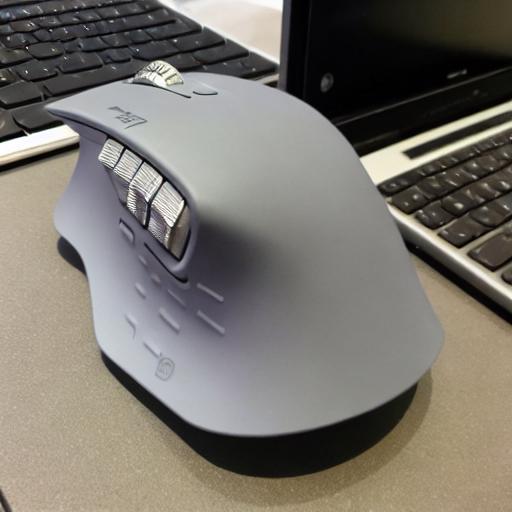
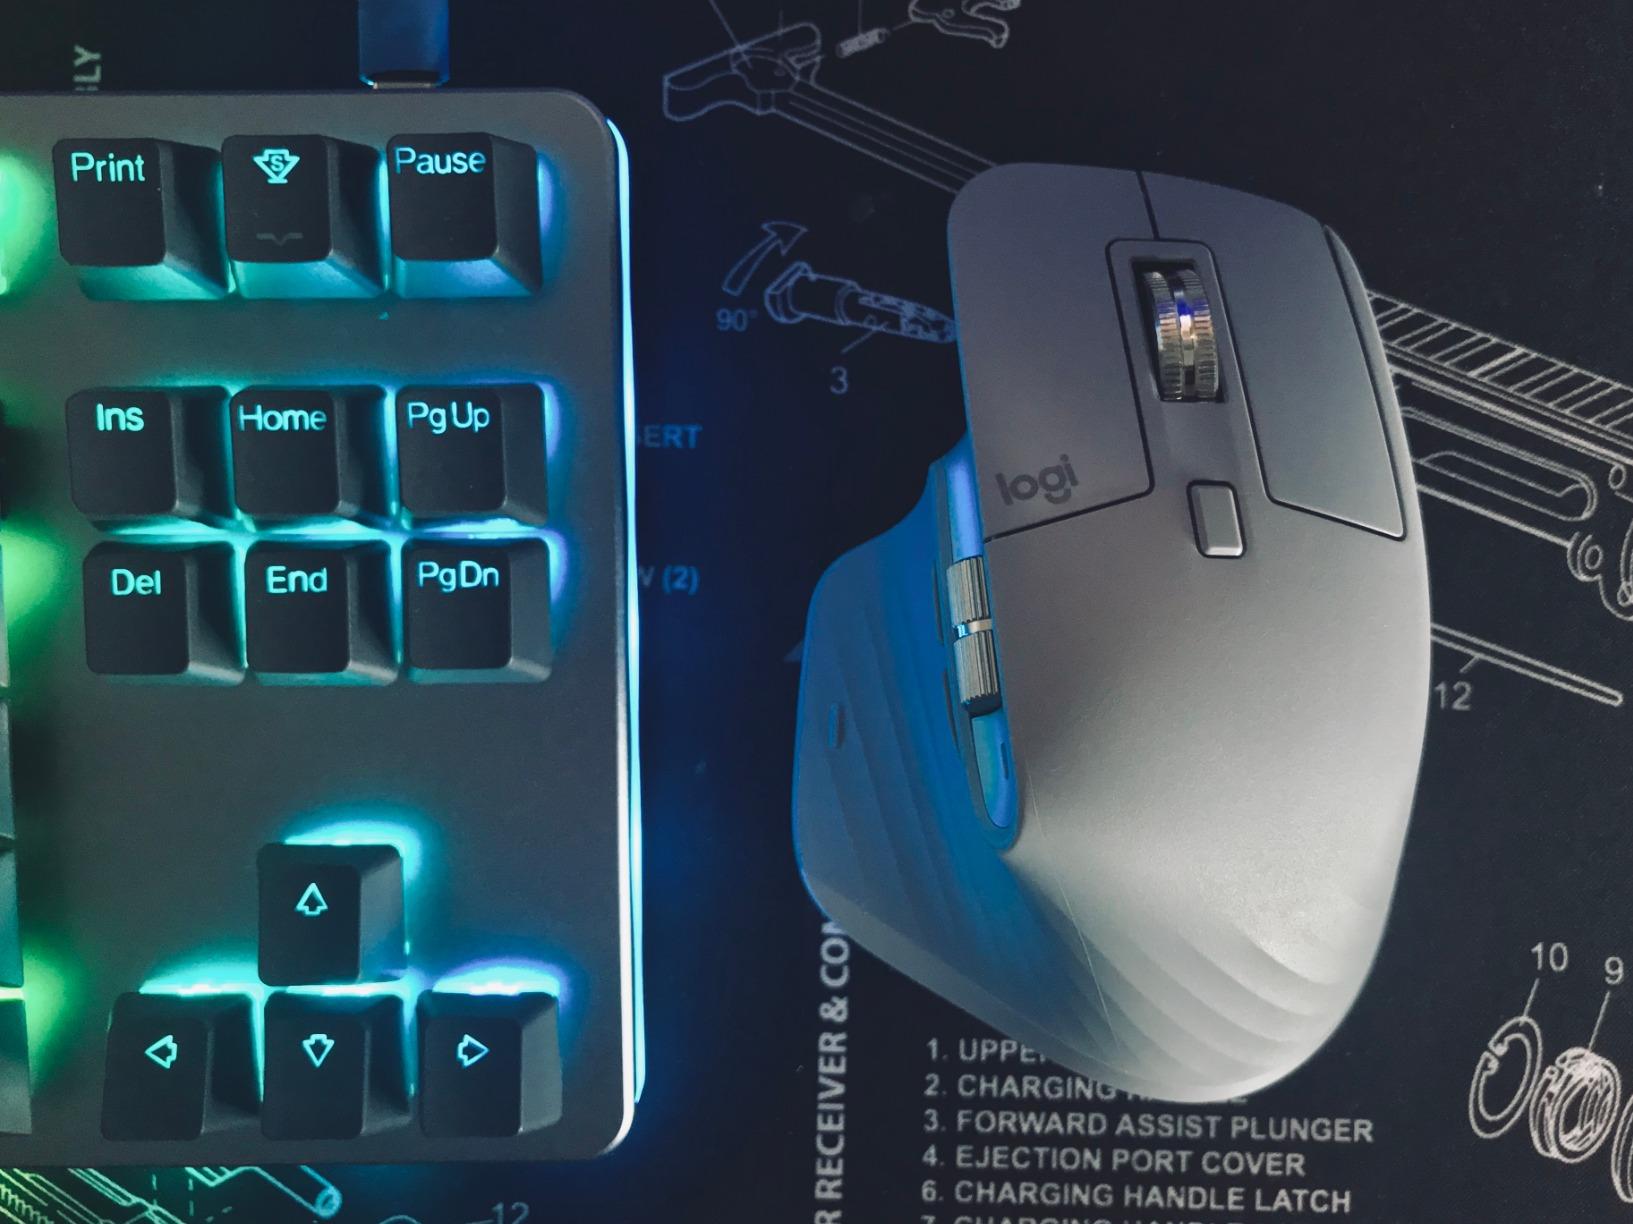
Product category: mouse
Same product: no